Operation Kilo Flight

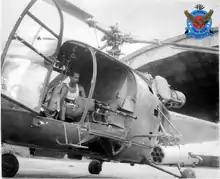
A Kilo Flight member on the helicopter (1971).

The Indian Army sometimes helped the Mukti Bahini, through Operation Jackpot, since May 1971, while the Indian Navy helped set up the Bengali Naval commando unit and then provided command staff for the Bengali gunboats, which were used to mine riverine craft and harass merchant marine operations in East Pakistan. The IAF had flown reconnaissance flights over East Pakistan since June 1971, but could not come to grips with the PAF until formal hostilities commenced. Former PAF officers and personnel were employed in various Mukti Bahani formations engaged in guerrilla warfare as they joined up, since Mukti Bahini lacked any aircraft or air defense equipment. Group Captain Abdul Karim Khandker became the deputy Chief of Staff of Mukti Bahini, Wing Commander Khademul Bashar, a veteran B-57 pilot, became Commander of Mukti Bahini Sector 6, with Squadron Leader Sadruddin as his deputy, Flt. Lt Sultan Mahmud led a guerrilla squad in Sector 1 before joining Kilo Flight, Flying Officer Badrul Alam, an ex F-6 Fighter Pilot of PAF, who had defected with the first batch of Air Force Officers in May 1971, initially joined as a Staff Officer at Mukti Bahini HQ and later joined Kilo Flight after its formation. During June–July, Mukti Bahini had regrouped across the border with Indian support given through Operation Jackpot and began sending 2000 – 5000 guerrillas across the border, the so-called Monsoon Offensive, which for various reasons (lack of proper training, supply shortage, lack of a proper support network inside Bangladesh, etc.) failed to achieve its objectives. By July–August, Pakistani authorities had concluded that they had contained the Mukti Bahini's Monsoon Offensive.